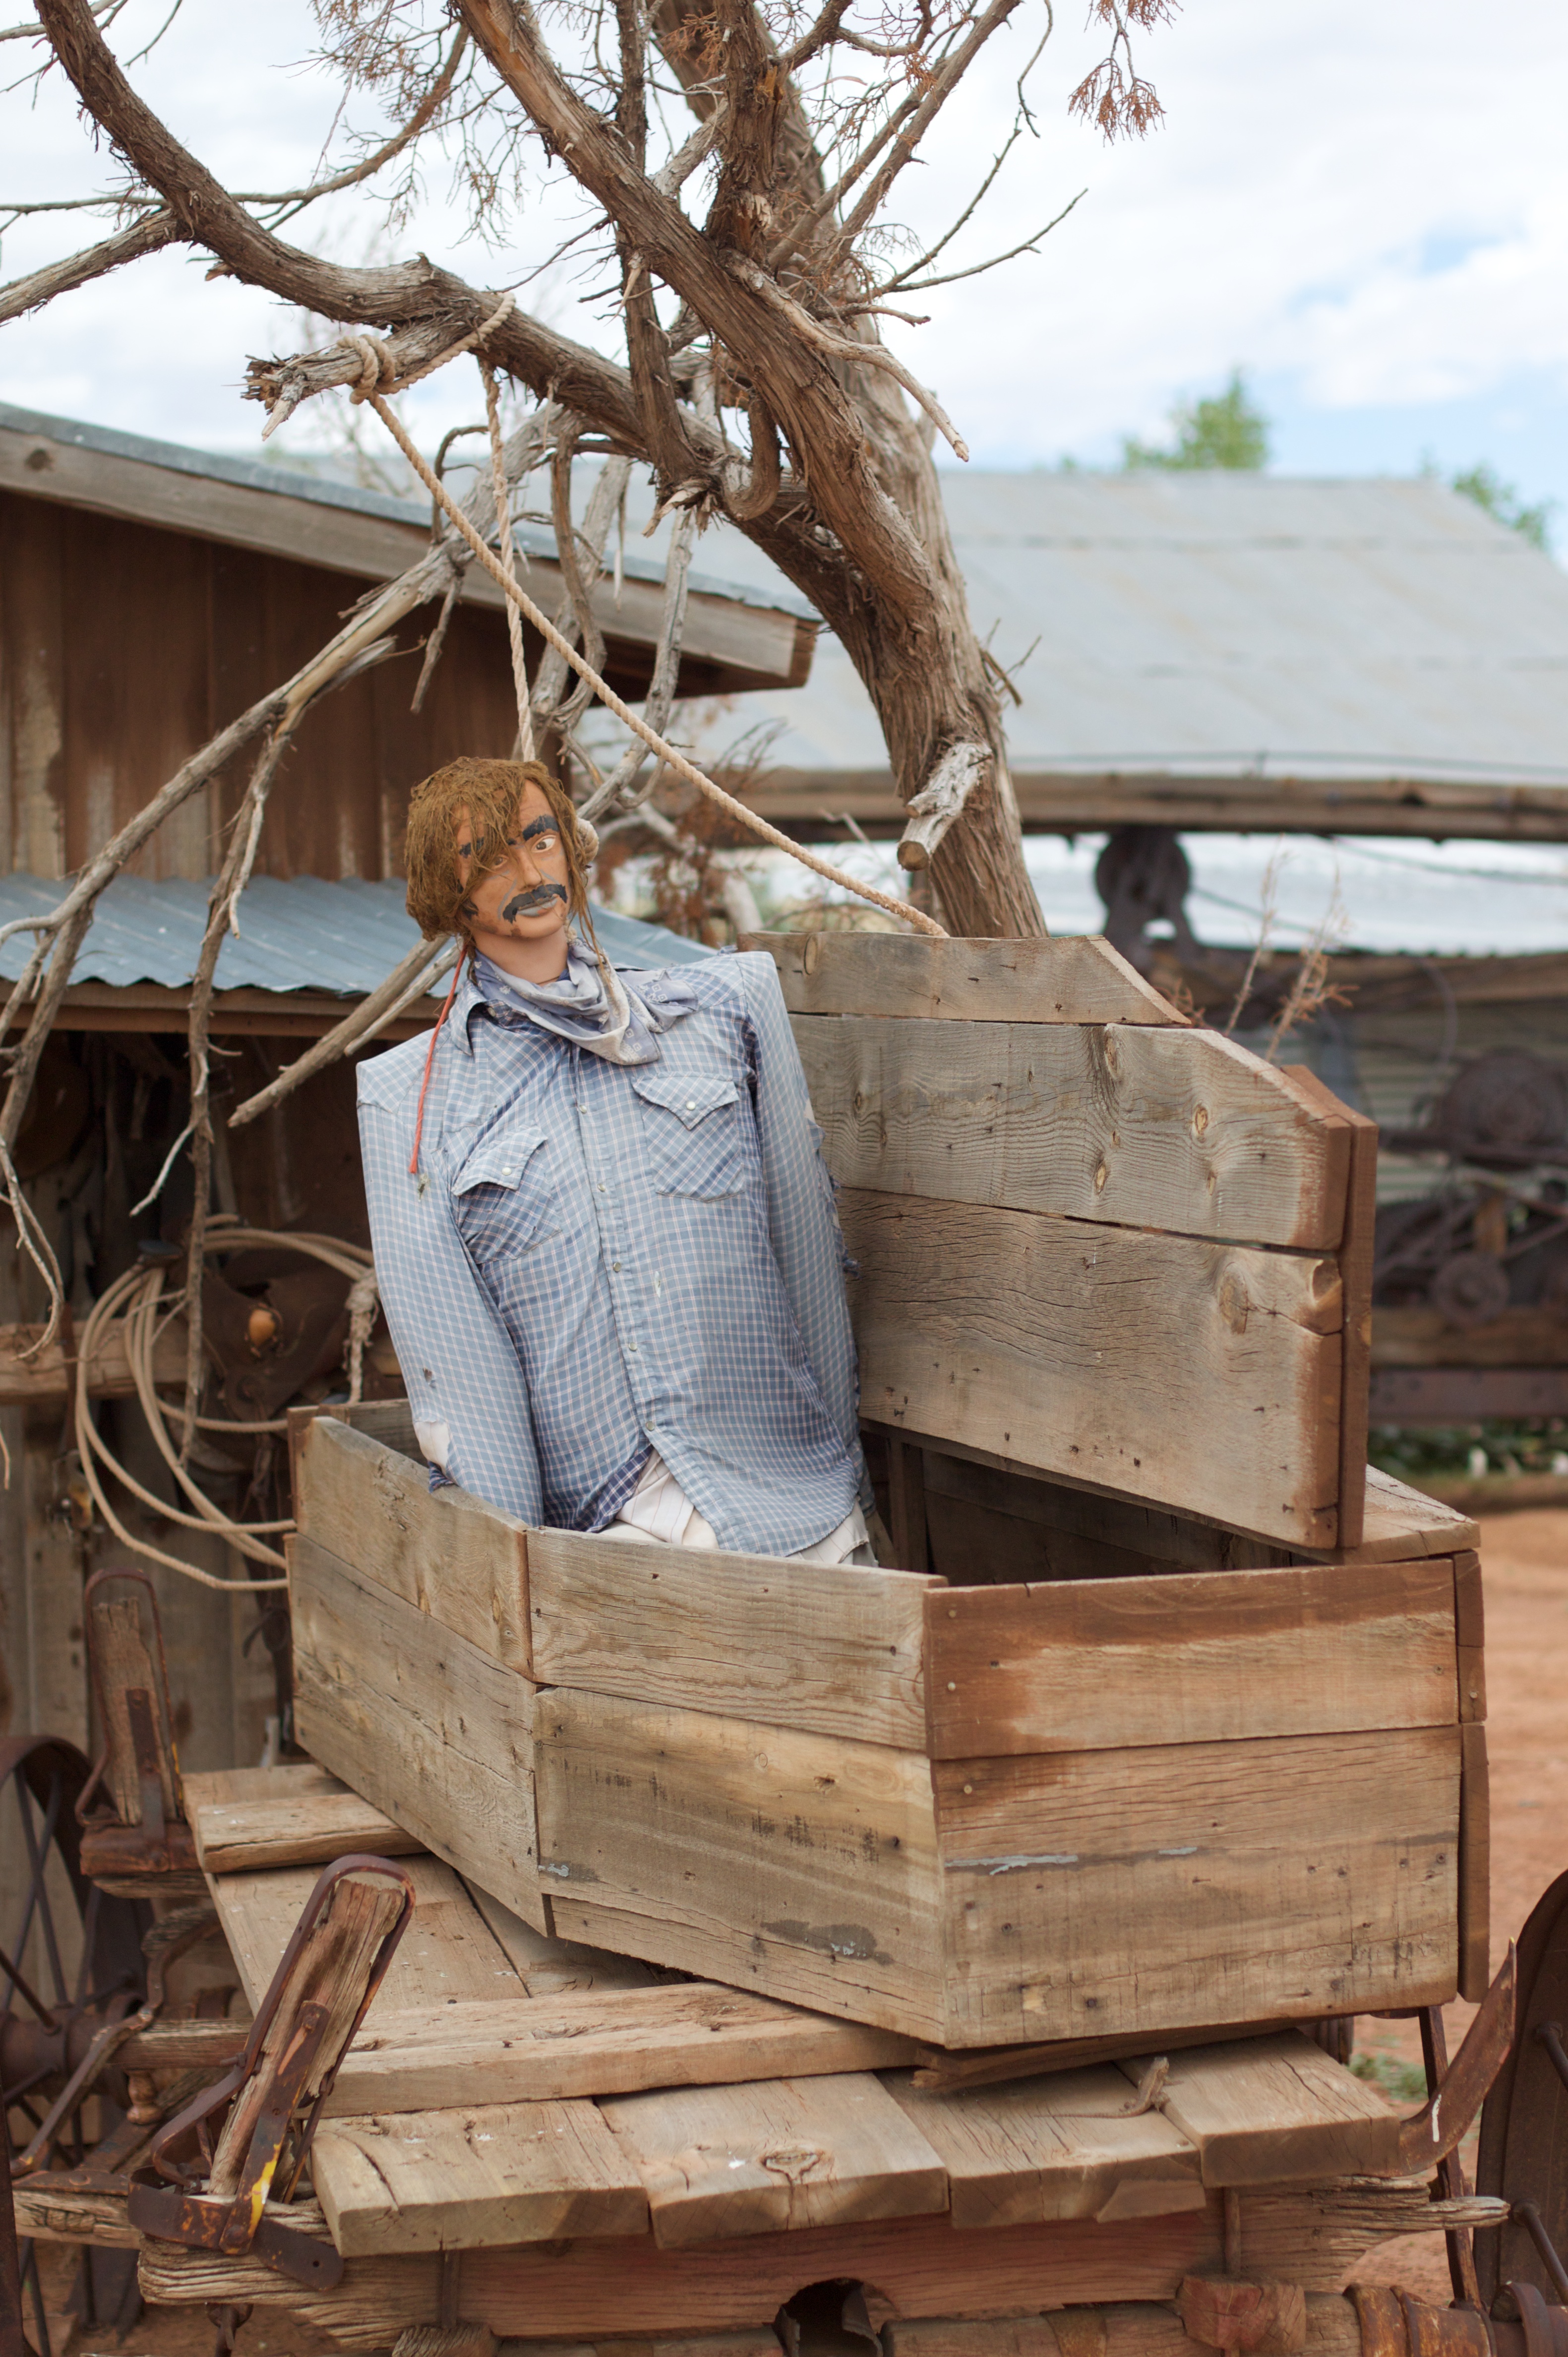
tree, wood, spring, lumber, sculpture, art, rockartranch